Santi Donato e Carpoforo, Novedrate

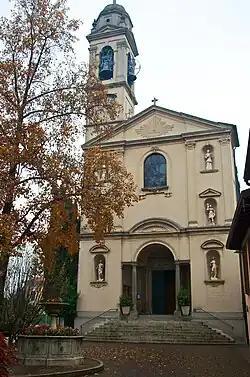
Chiesa di SS. Donato e Carpoforo Novedrate.jpg

Santi Donato e Carpoforo is the Roman Catholic parish church located in Piazza Umberto I in the town of Novedrate, province of Como, region of Lombardy, Italy.